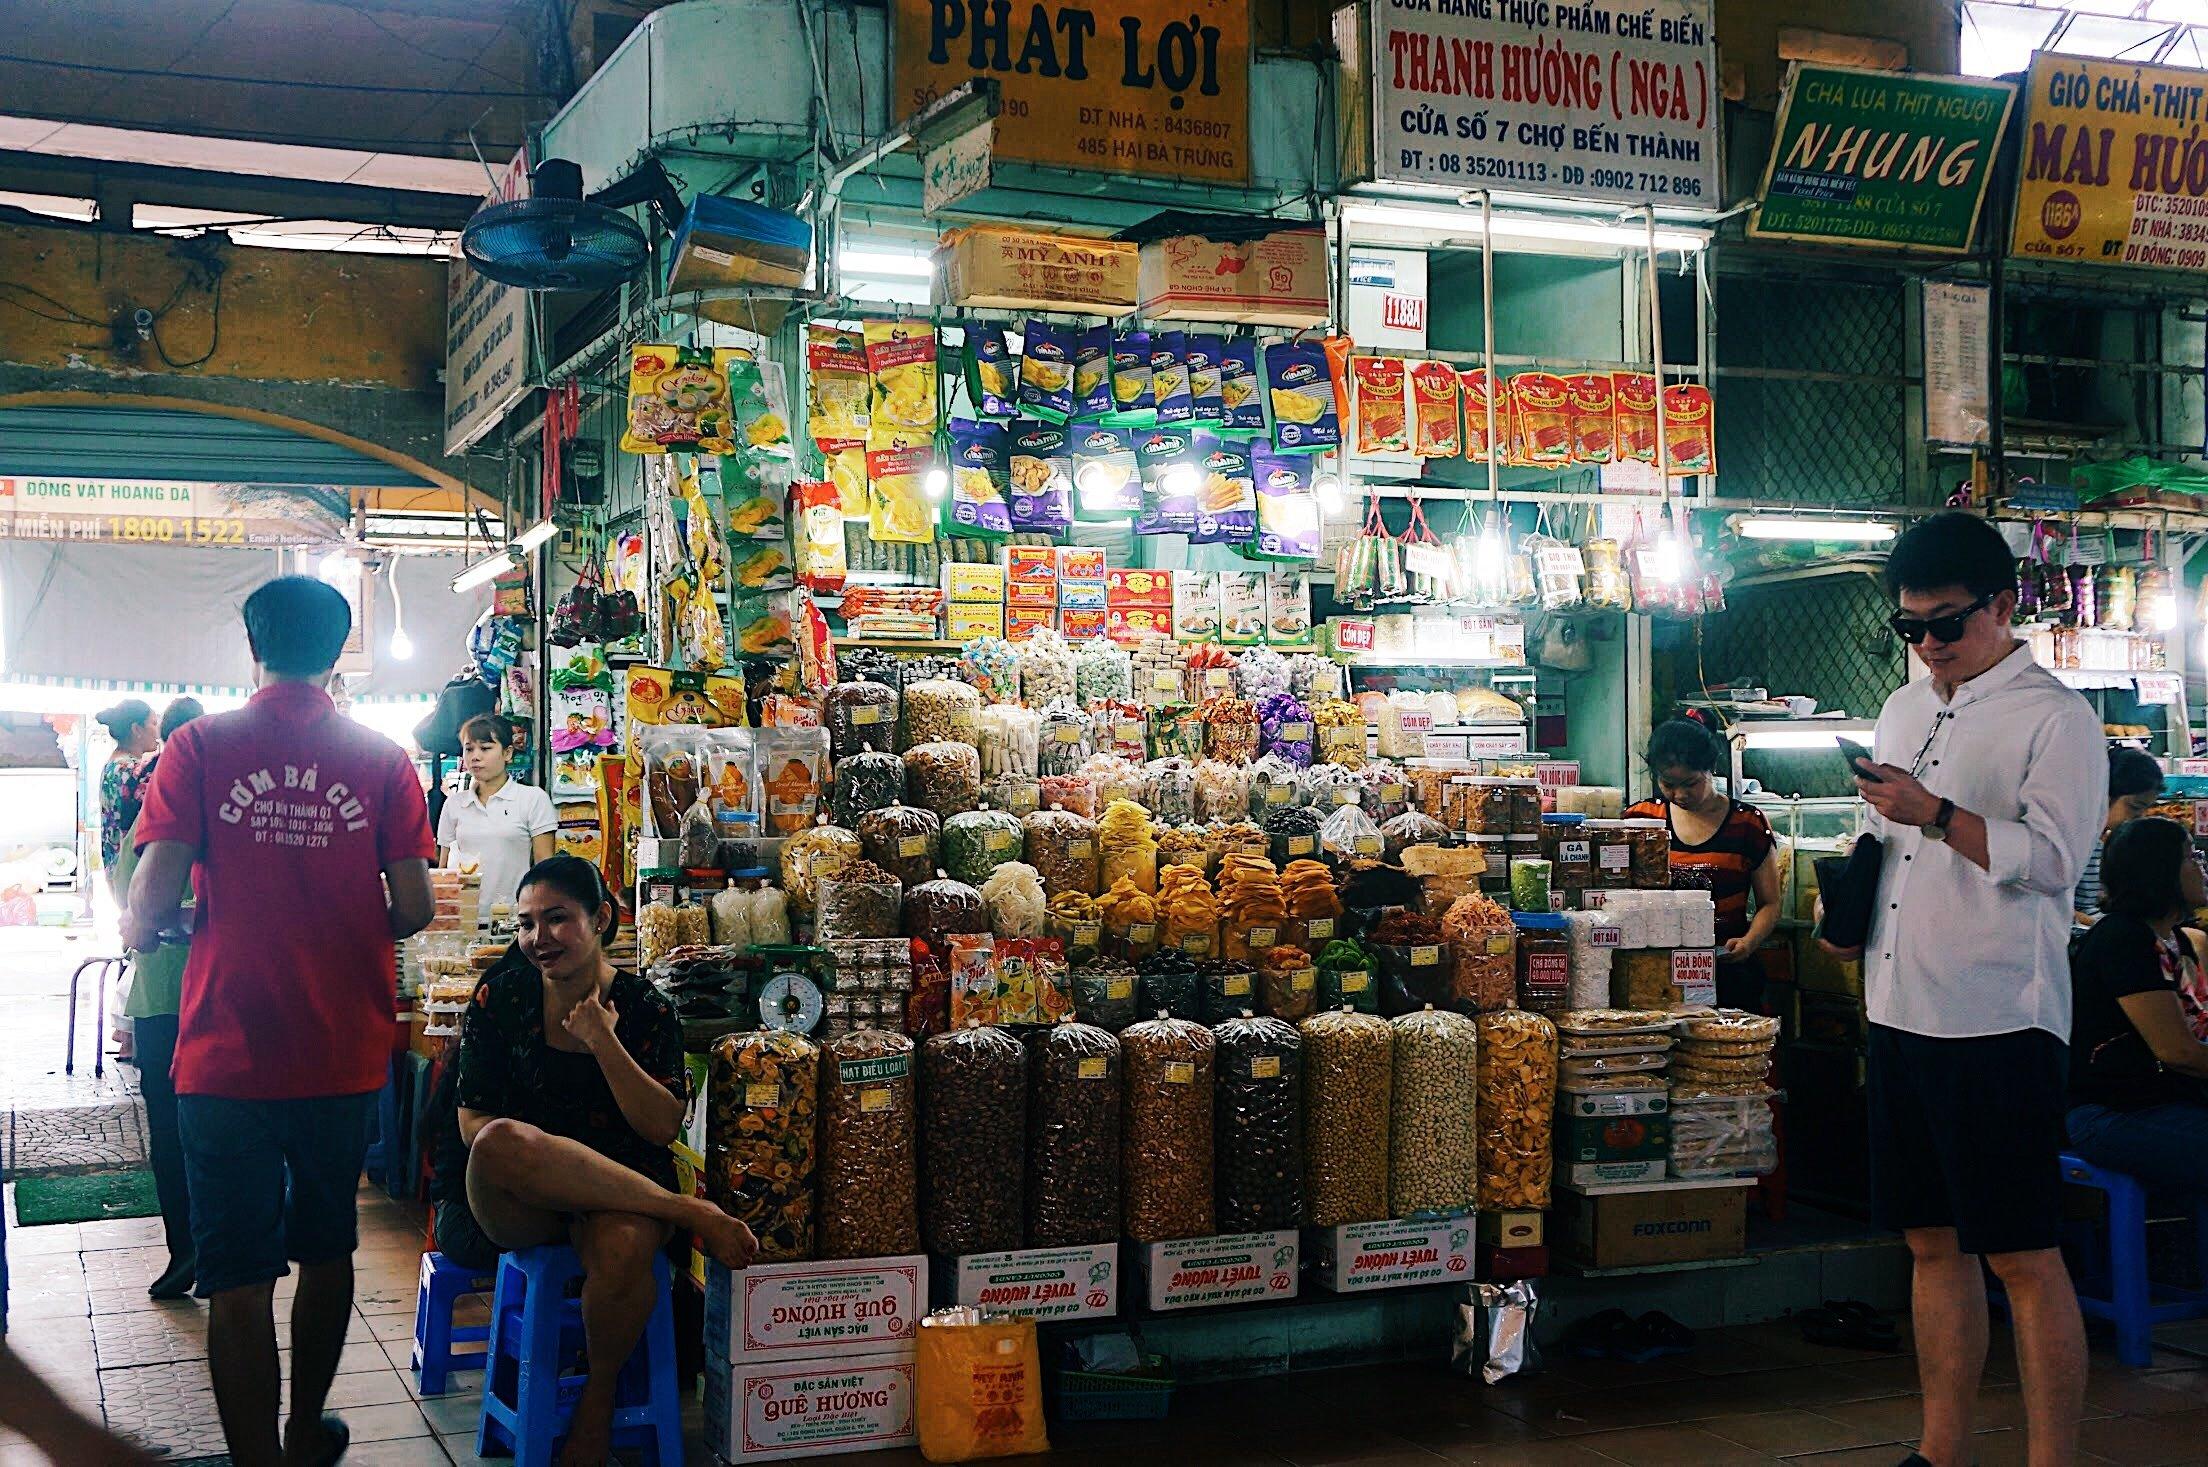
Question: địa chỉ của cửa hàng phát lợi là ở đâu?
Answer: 485 hai bà trưng